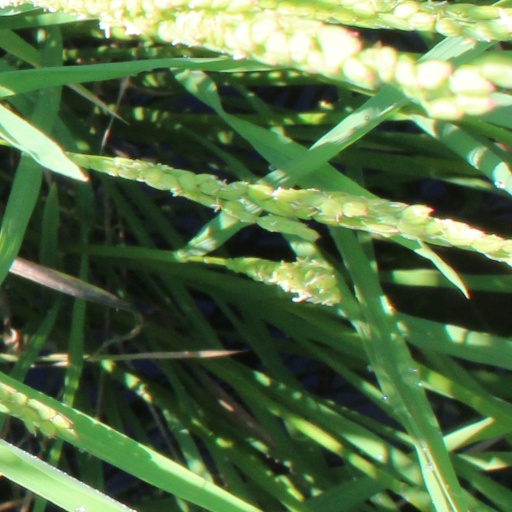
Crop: rice